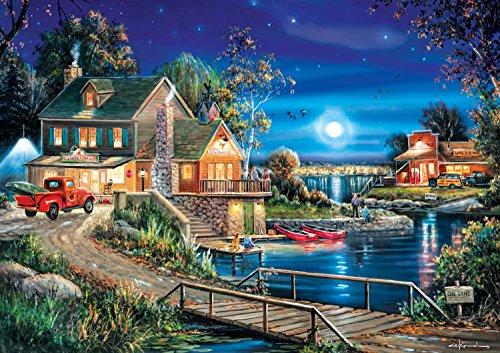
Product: Buffalo Games - Days to Remember - Autumn Memories - 500 Piece Jigsaw Puzzle
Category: Toys & Games | Puzzles | Jigsaw Puzzles
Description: Great Condition.
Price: $10.39
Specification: ProductDimensions:0.1x21.2x15inches|ItemWeight:13.6ounces|ShippingWeight:13.6ounces(Viewshippingratesandpolicies)|DomesticShipping:ItemcanbeshippedwithinU.S.|InternationalShipping:ThisitemcanbeshippedtoselectcountriesoutsideoftheU.S.LearnMore|ASIN:B01DP0NUQM|Itemmodelnumber:3685|Manufacturerrecommendedage:14-15years